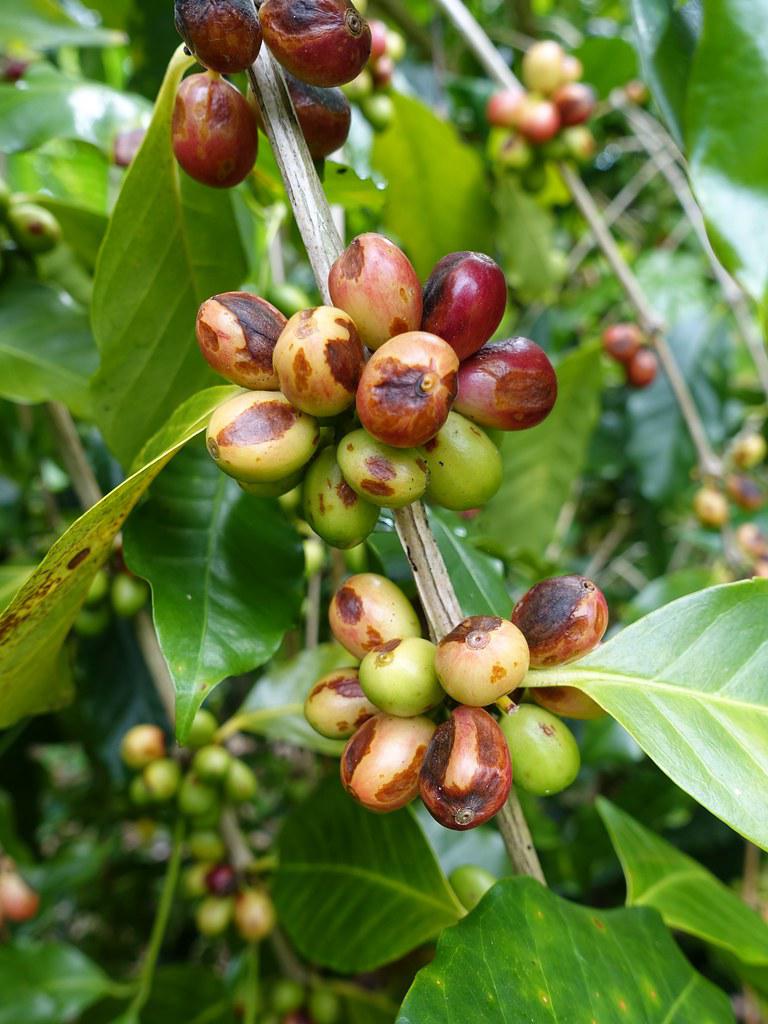
Plant: Coffee
Disease: coffee berry blotch